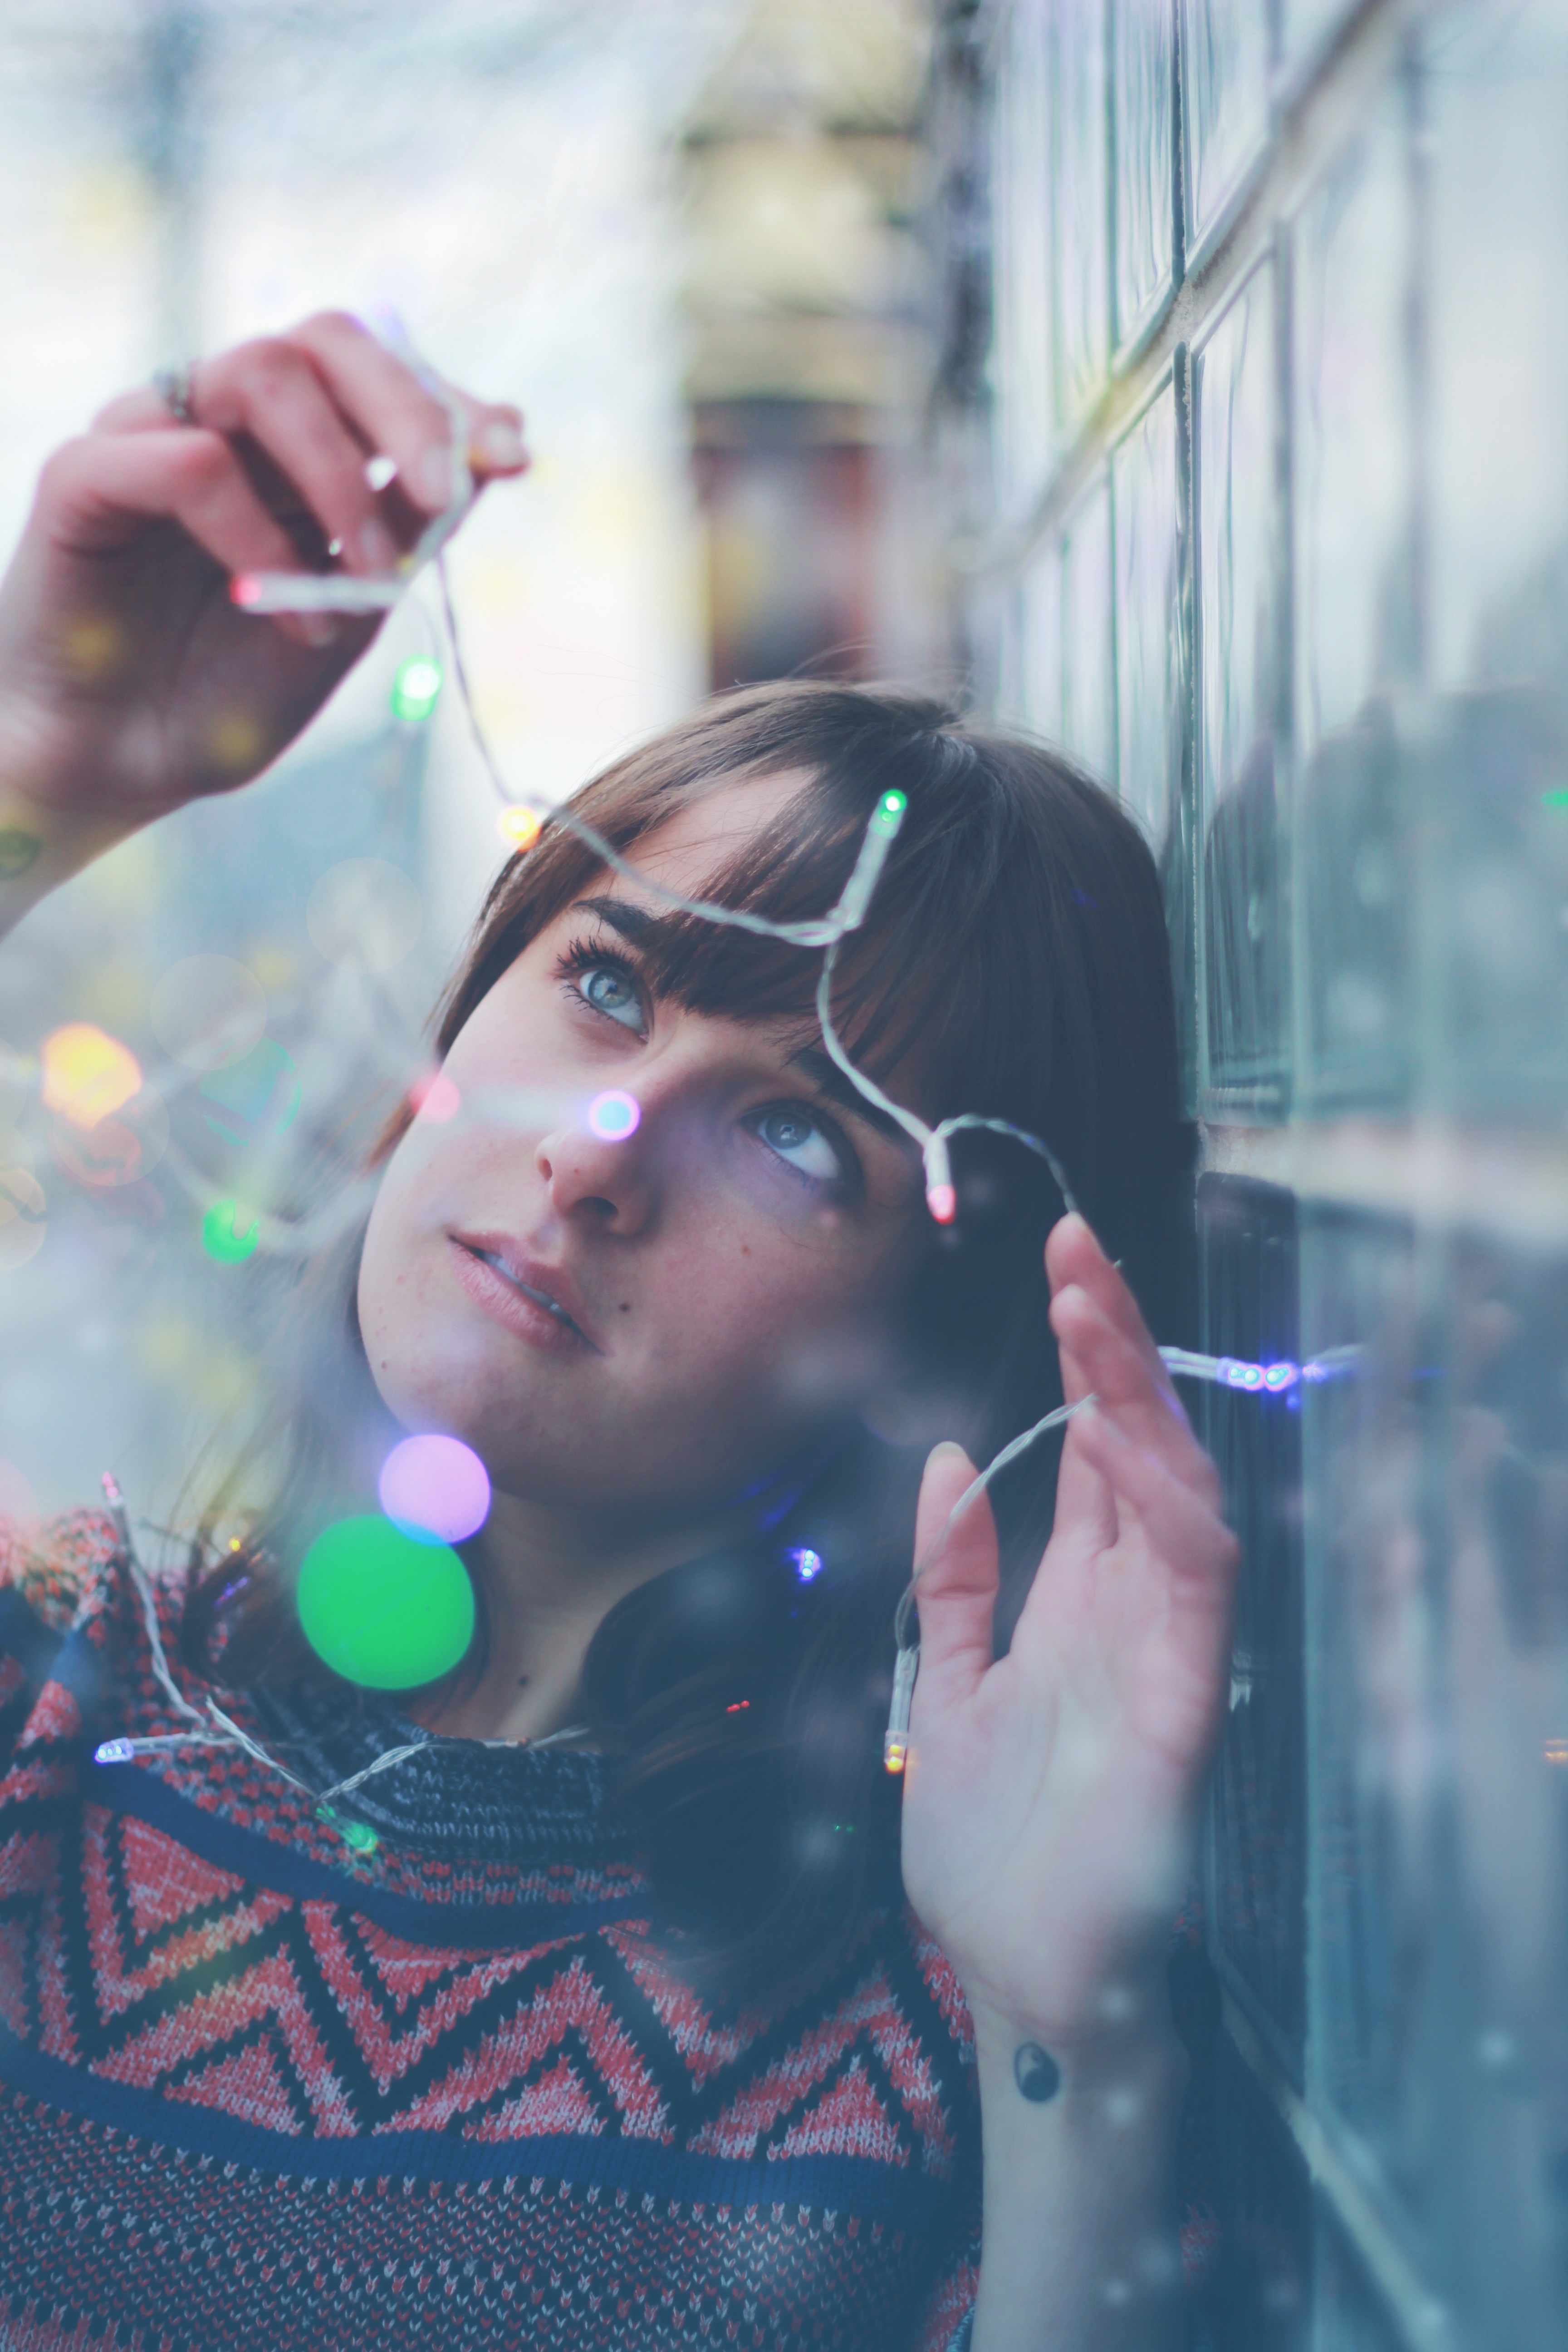
girl, photography, color, blue, lady, fun, photograph, beauty